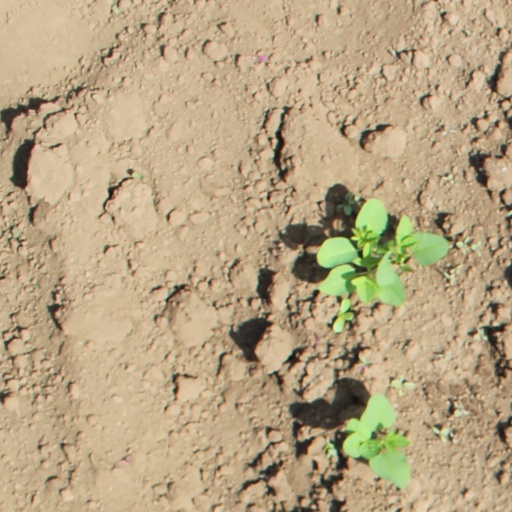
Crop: soybean